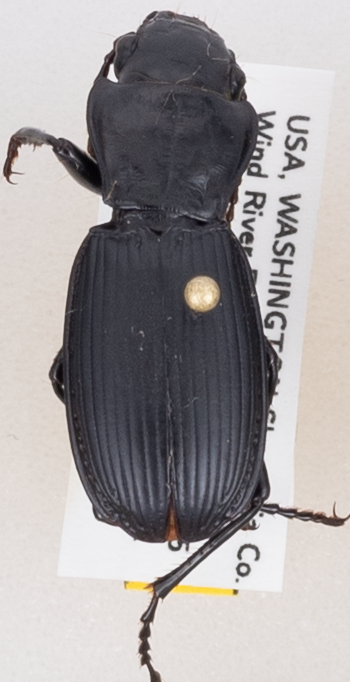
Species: Pterostichus lama
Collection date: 2019-05-21
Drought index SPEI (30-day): -1.578
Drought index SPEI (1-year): -2.09
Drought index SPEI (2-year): -2.09